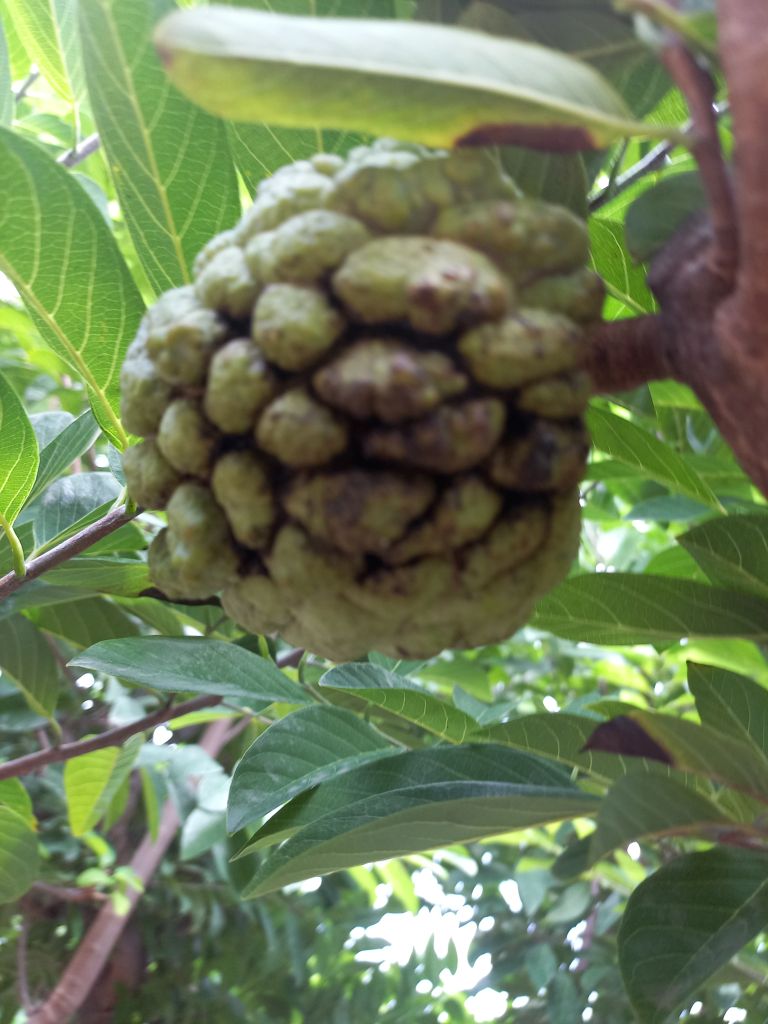
Disease label: Athracnose